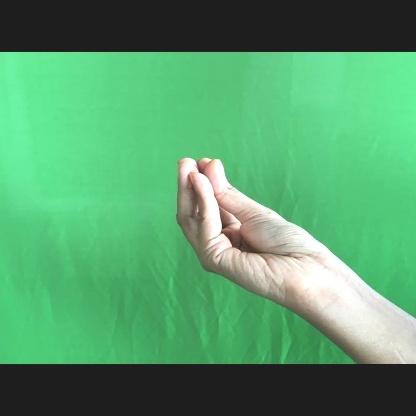
Mudra: Mukulam